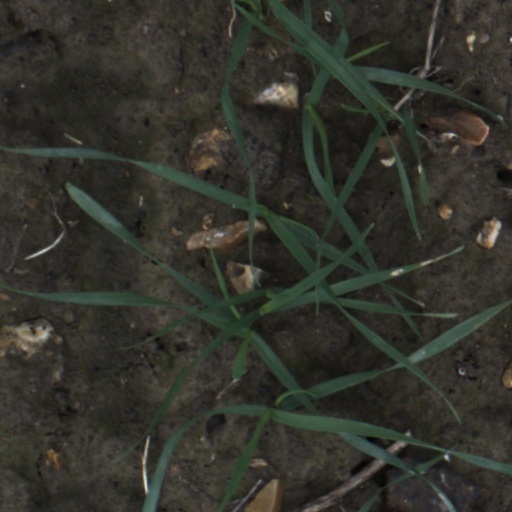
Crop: wheat